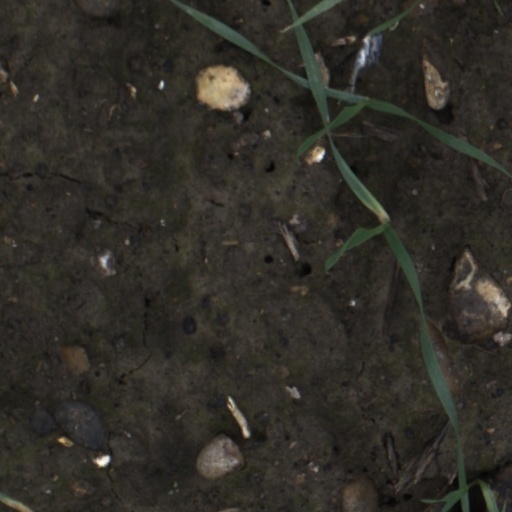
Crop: wheat